Proverb

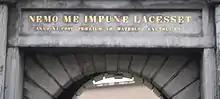
Latin proverb over doorway in Netherlands: "No one attacks me with impunity"

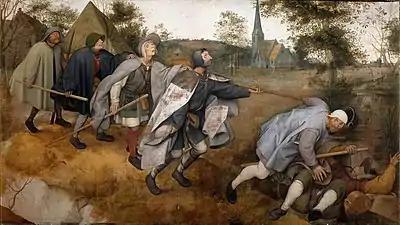
"The Blind Leading the Blind" by Pieter Bruegel the Elder

Because many proverbs are both poetic and traditional, they are often passed down in fixed forms. Though spoken language may change, many proverbs are often preserved in conservative, even archaic, form. "Proverbs often contain archaic... words and structures." In English, for example, "betwixt" is not commonly used, but a form of it is still heard (or read) in the proverb "There is many a slip 'twixt the cup and the lip." The conservative form preserves the meter and the rhyme. This conservative nature of proverbs can result in archaic words and grammatical structures being preserved in individual proverbs, as has been widely documented, e.g. in Amharic, Nsenga, Polish, Venda, Hebrew, Giriama, Georgian, Karachay-Balkar, Hausa, Uzbek, Budu of Congo, Kazakh.